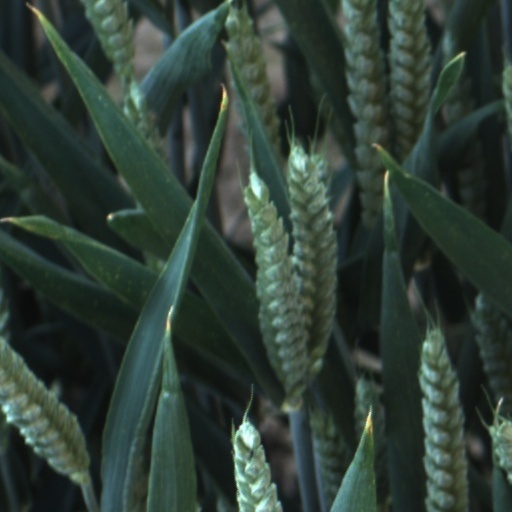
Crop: wheat